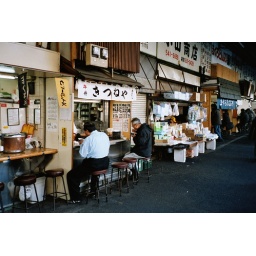
Snack bar near Tsukiji fish market